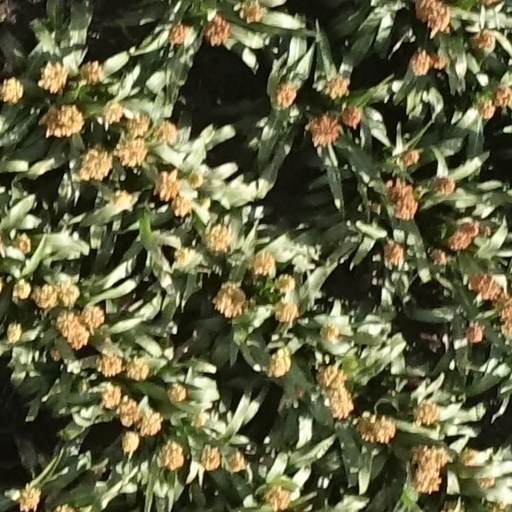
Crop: sorghum